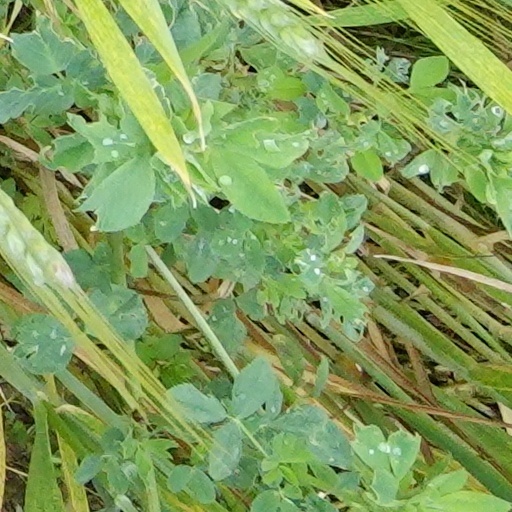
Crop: wheat